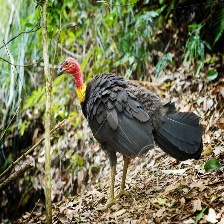
Species: BUSH TURKEY
Scientific name: ALECTURA LATHAMI